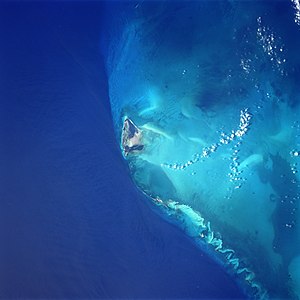
Bimini & Cat Cay
Satellitbillede af Bimini
Bimini & Cat Cay i daglig tale blot Bimini er et distrikt og en ø i Bahamas.